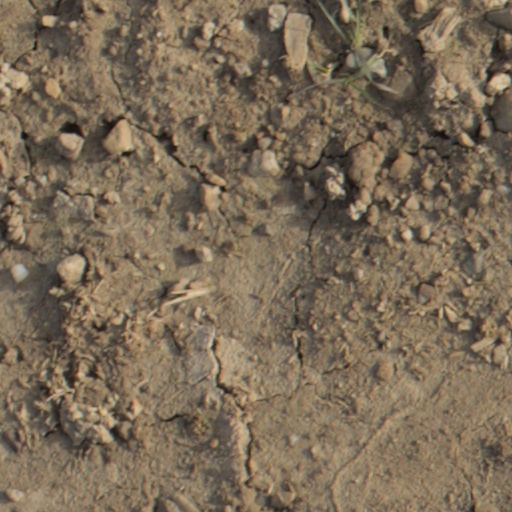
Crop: wheat